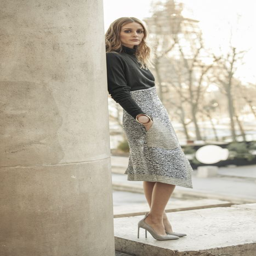
actor in a turtleneck tucked into a high - waisted midi skirt with a cuff and person raised back pumps .